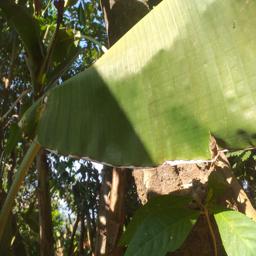
Label: MALBHOG LEAF